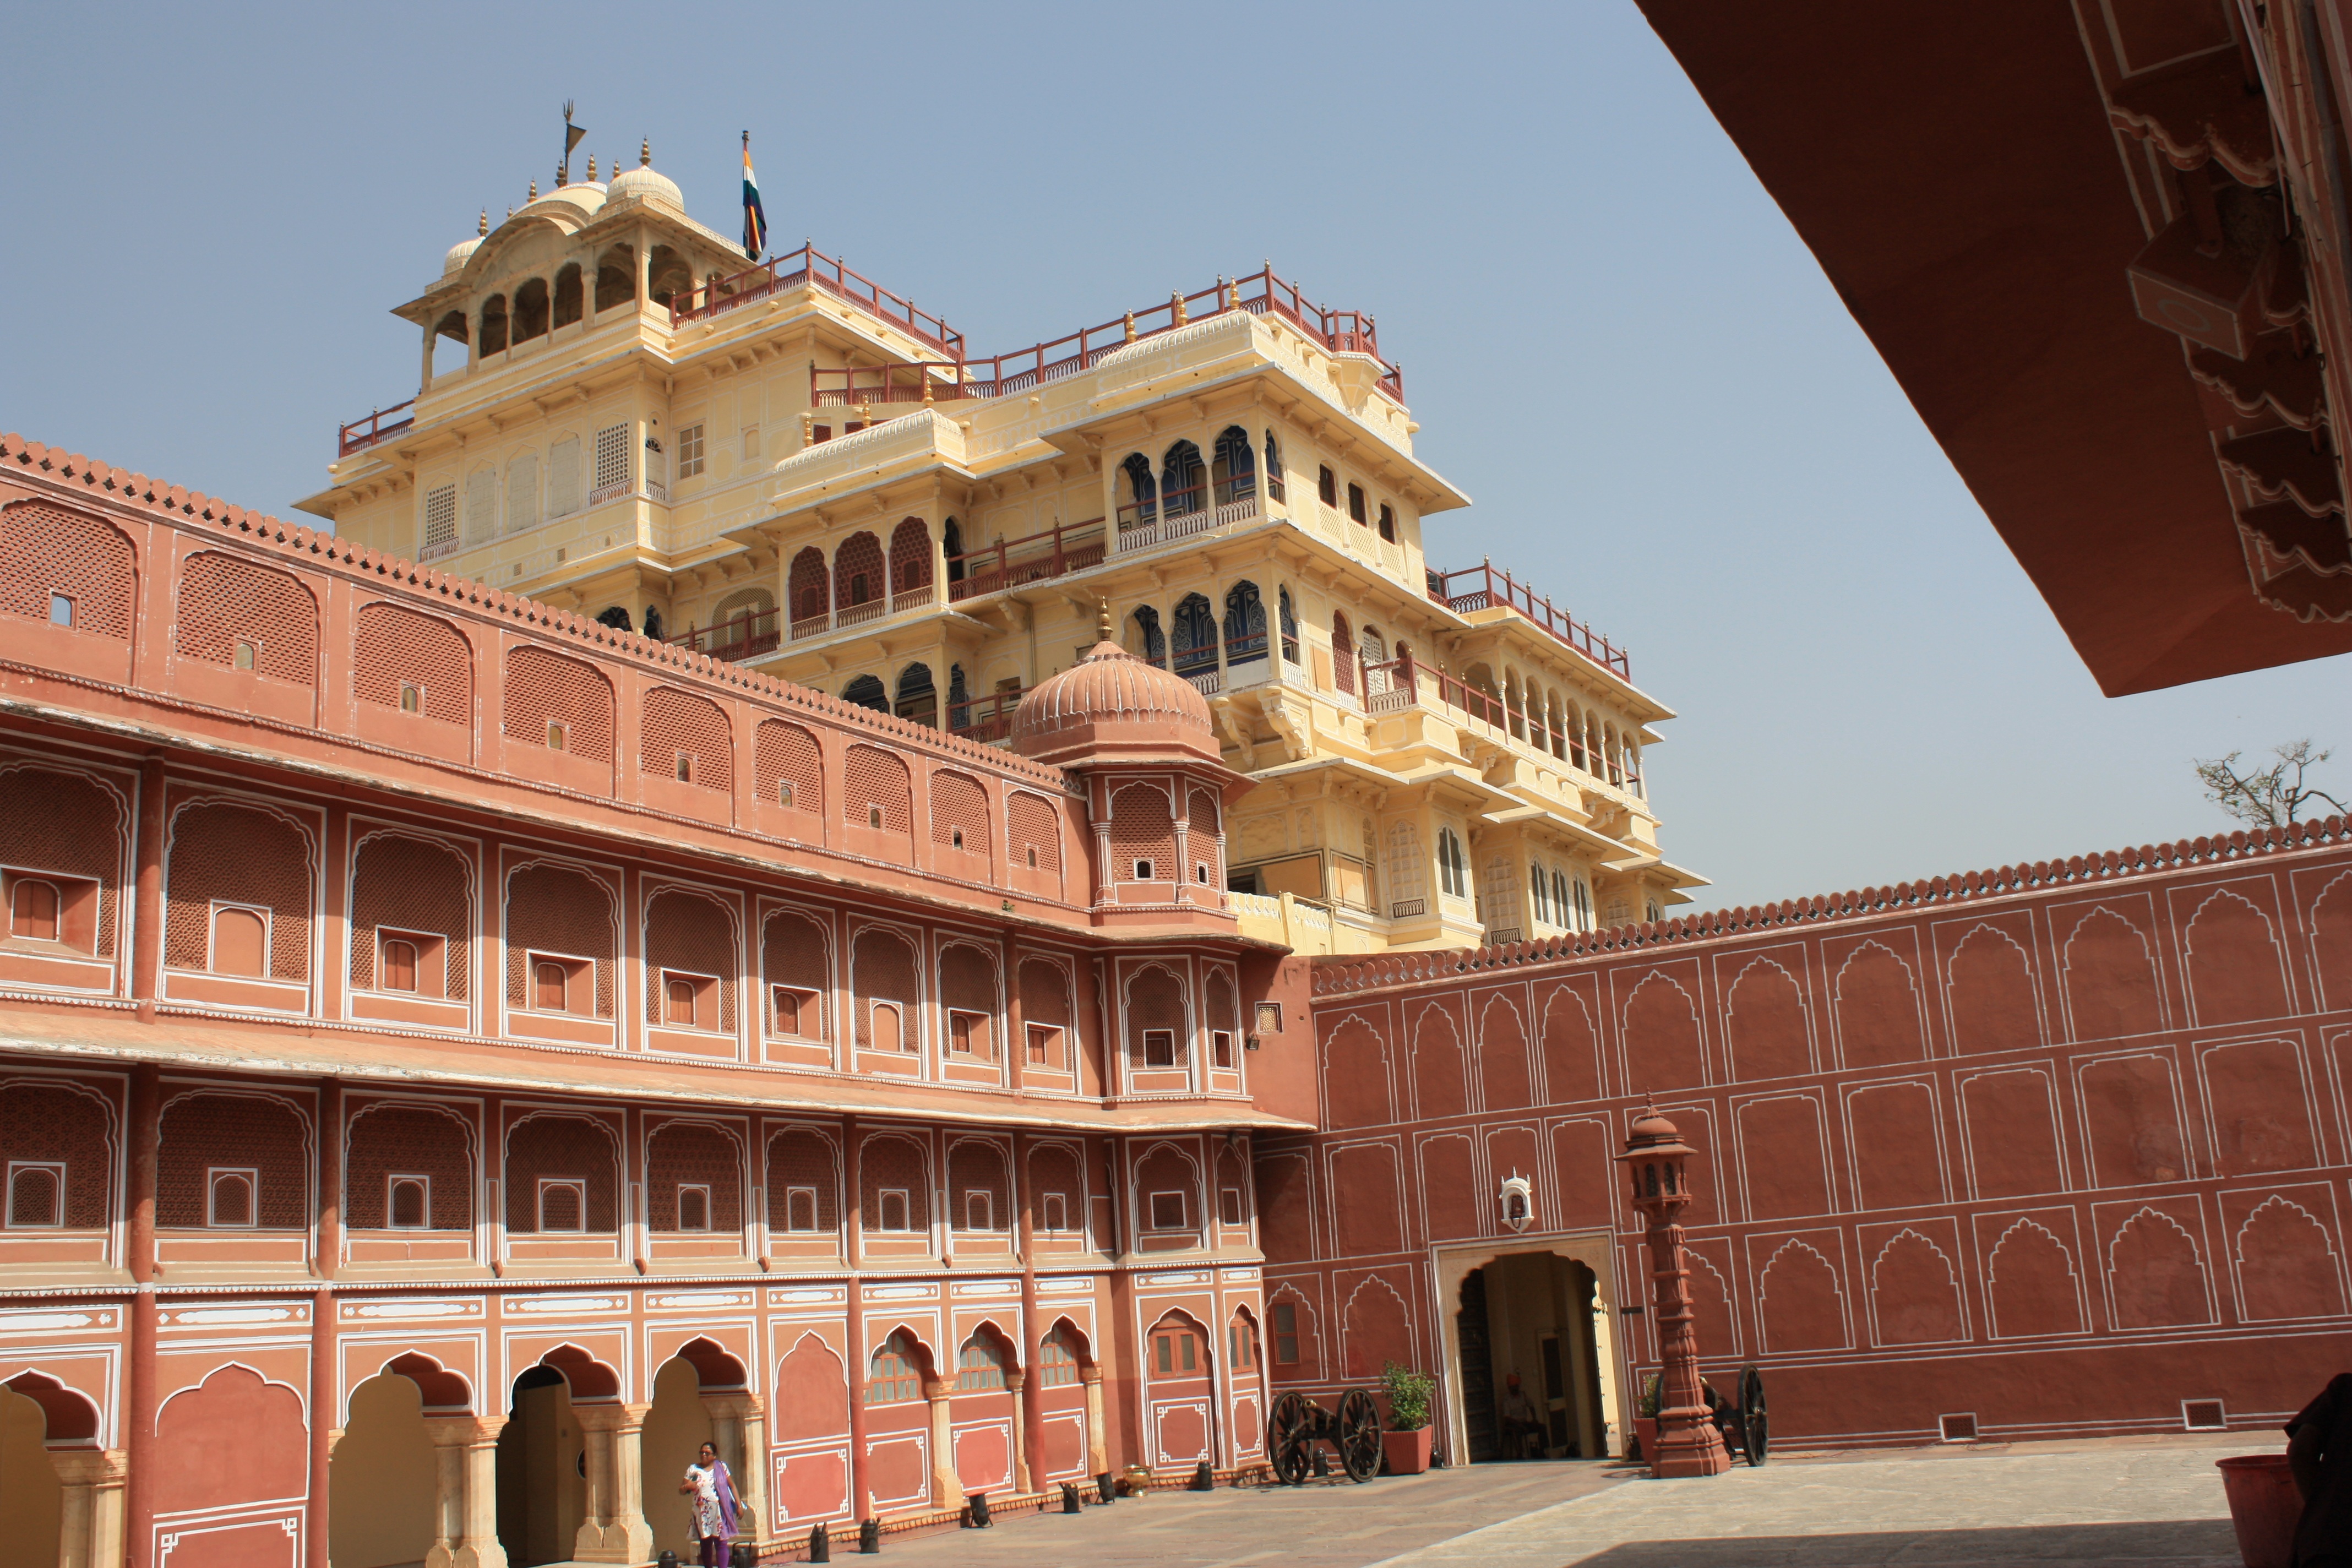
architecture, building, palace, travel, plaza, landmark, facade, tourism, temple, india, jaipur, rajasthan, city palace, ancient history